Ramiro (footballer, born 1993)

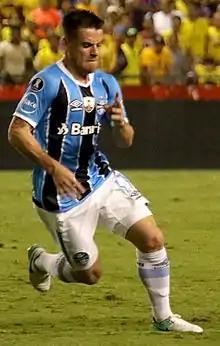
Ramiro playing with Grêmio in 2017

Ramiro Moschen Benetti (born 22 May 1993), simply known as Ramiro, is a Brazilian professional footballer who plays for FC Dallas. Mainly a defensive midfielder, he can also play as a right-back.